Eerie (magazine)

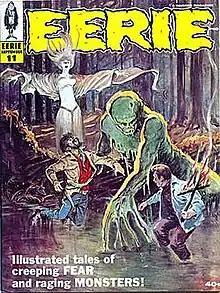
"Eerie" #11 (1967)Cover art by Joe Orlando

Eerie was an American magazine of horror comics introduced in 1966 by Warren Publishing. Like "Mad", it was a black-and-white magazine intended for newsstand distribution and did not submit its stories to the comic book industry's voluntary Comics Code Authority. Each issue's stories were introduced by the host character, Cousin Eerie. Its sister publications were "Creepy" and "Vampirella".